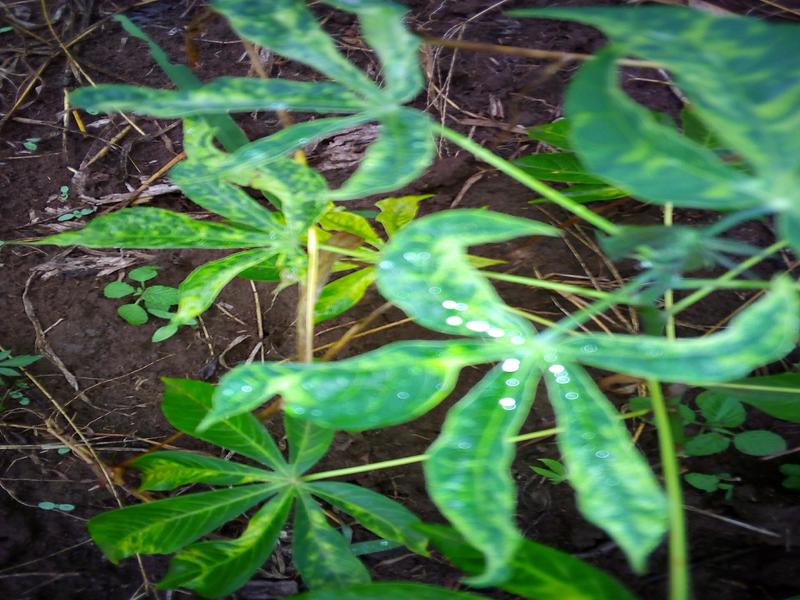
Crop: cassava
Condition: mosaic_disease